Río de la Plata

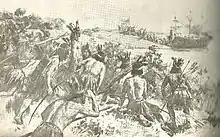
Discovery of the Río de la Plata by Juan Díaz de Solís. He would be attacked and killed by Charrúas later.

Nomadic aboriginal people inhabited the Río de la Plata region for thousands of years before European settlers arrived, and their descendants continue to live in the region to this day.